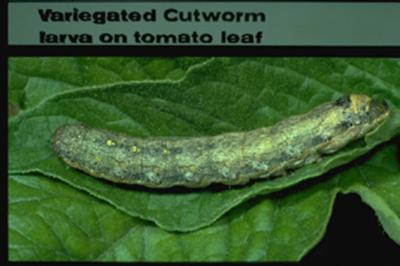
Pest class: cutworms